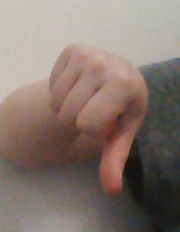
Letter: waw